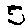
Label: 5